Middlesex County, New Jersey

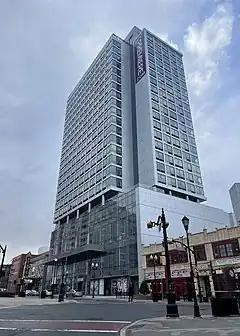
New Brunswick, nicknamed the "Hub City" of the state of New Jersey, is also Middlesex County's seat of government. The city is experiencing new high-rise construction and gentrification amidst an academic and cultural renaissance.

The Bureau of Economic Analysis calculated that the county's gross domestic product was $59.0 billion in 2021, which was ranked second in the state and was a 6.8% increase from the prior year.